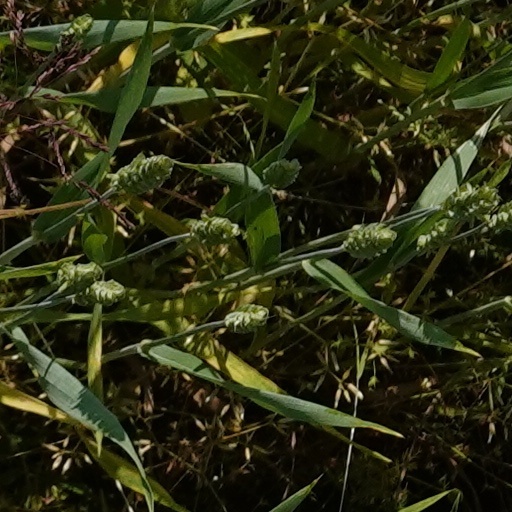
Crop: wheat